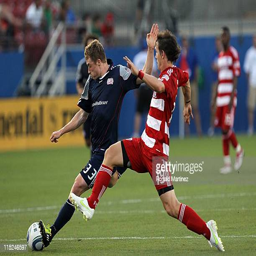
soccer player dribbles the ball against football player